Jack Macrae

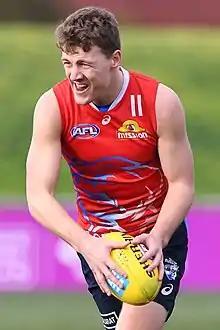
Macrae at Western Bulldogs training in 2018

Jackson Macrae (born 3 August 1994) is a professional Australian rules footballer playing for the St Kilda Football Club in the Australian Football League (AFL). He previously played for the Western Bulldogs Football Club. At tall and , He plays as a ball-winning midfielder who can play on the inside or as a running outside midfielder. He grew up in Kew, Victoria while attending Carey Baptist Grammar School, where he won the best and fairest award while playing for their top team. He played top-level junior football with the Oakleigh Chargers in the NAB League and Vic Metro in the AFL Under 18 Championships. He previously played for the Western Bulldogs from 2013 to 2024 and was in the 2016 premiership team.